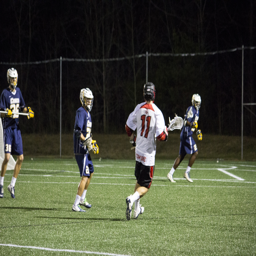
person carries the ball towards the goal in attempt to make another goal .